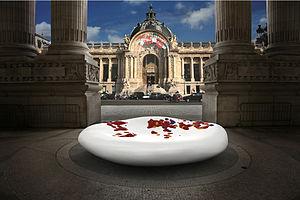
Sculpture interactive sonore et vidéo Installation physique et virtuelle, acte 14 de la Mécanique des émotions Maurice Benayoun - 2008
Maurice Benayoun est un artiste plasticien art numérique, curateur et théoricien français, né à Mascara le 29 mars 1957. Il vit et travaille à Paris et Hong Kong.